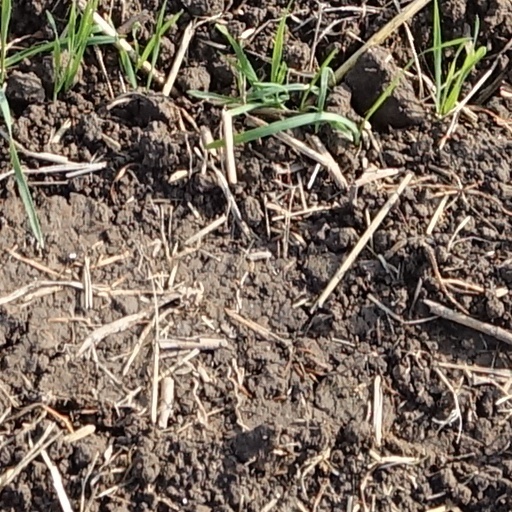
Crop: wheat